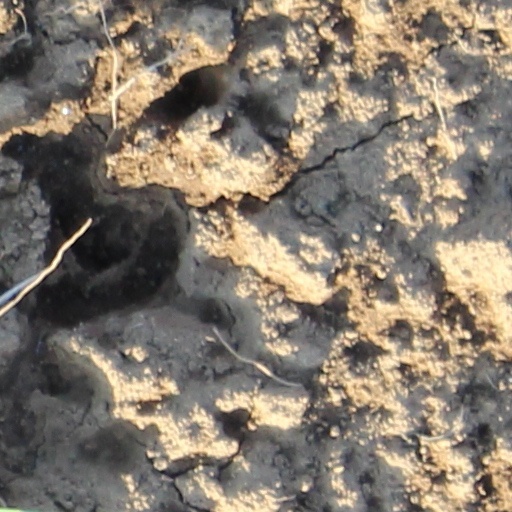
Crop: wheat